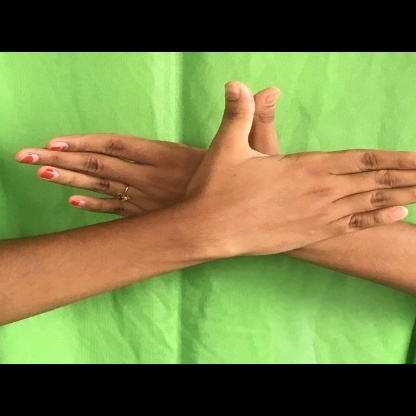
Mudra: Garuda